Broadcasting House

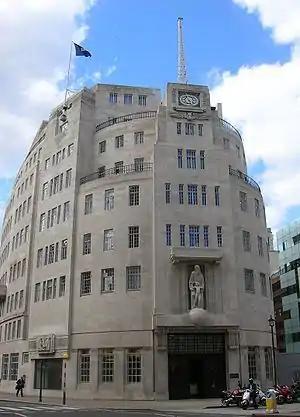
The 1928 building

Construction of Broadcasting House began in 1928, with programmes gradually transferring to the building. On 15 March 1932, the first musical programme was given by the bandleader Henry Hall and the BBC Dance Orchestra. Hall also wrote and performed, with his dance band, "Radio Times", the name of the BBC's schedule publication.